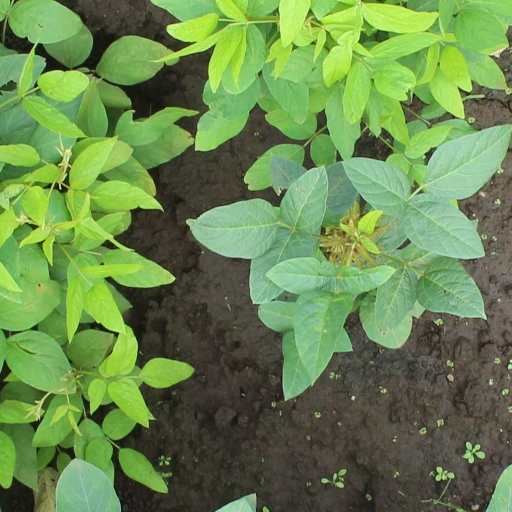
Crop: soybean